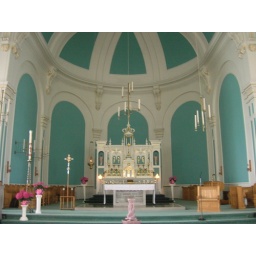
Gorgeous church at the base of the Laurentian Mountains in Quebec. Albonini's Adagio was playing as we walked in